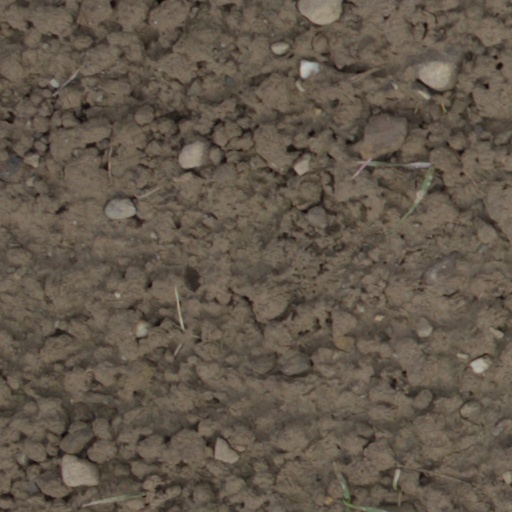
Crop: wheat